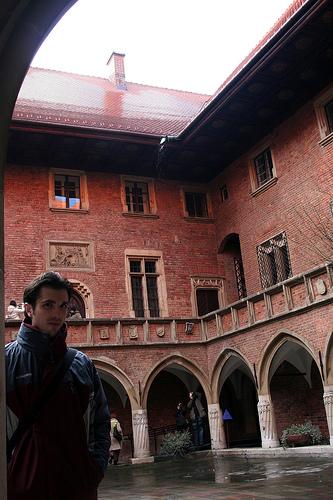
Weather: rain or strom